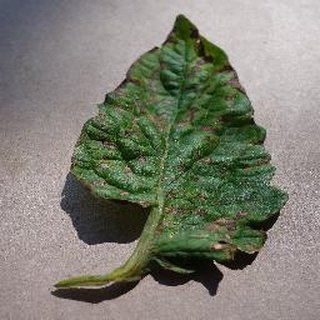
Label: tomato_early_blight